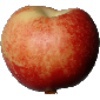
Label: Nectarine 1